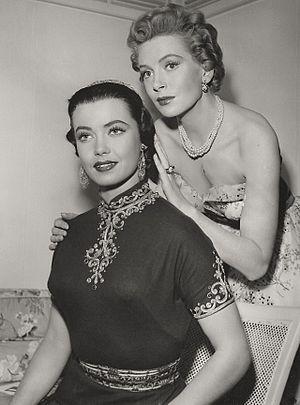
Betta St. John est une actrice, chanteuse et danseuse américaine, de son vrai nom Betty Jean Striegler, née le 26 novembre 1929 à Hawthorne.
La Femme rêvée est un film américain réalisé par Sidney Sheldon, sorti en 1953.